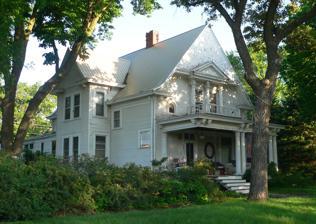
Building: Colman House
Country: United States of America
Year built: 1908
United States historic place Colman House U.S. National Register of Historic Places The house in 2013 Show map of Nebraska Show map of the United States Location 501 Lavelle Street, Diller, Nebraska Coordinates 40°06′29″N 96°56′11″W / 40.10806°N 96.93639°W / 40.10806; -96.93639 ( Colman House ) Area less than one acre Built 1908 ( 1908 ) Architect William F. Gernandt Architectural style Queen Anne NRHP reference No. 82003191 Added to NRHP June 25, 1982 The Colman House is a historic house in Diller, Nebraska . It was built in 1908-1909 for Andrew Colman and his wife, Lillie Osborne. It was designed by architect William F. Gernandt as a rectangular house with Queen Anne features. Colman was a landowner, and the president of the Citizens State Bank in Diller. He hired Charles Hansen and James Willer of Hansen & Willer to paint the walls and ceilings in 1912. The house has been listed on the National Register of Historic Places since June 25, 1982. References